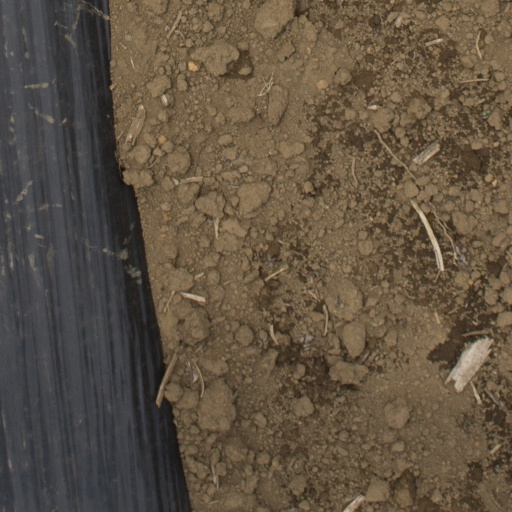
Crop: Jerusalem artichoke